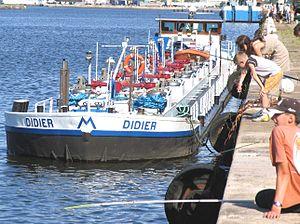
Le transport fluvial en France est un mode de transports de marchandises et de passagers qui utilise le réseau de canaux et de rivières navigables situés sur le territoire national. Avec 7,4 milliards de tonnes-kilomètres en 2009, soit environ 3,7 % de l'ensemble du trafic terrestre national, il a une place secondaire par rapport au transport routier et au transport ferroviaire. Le trafic est réparti entre cinq bassins fluviaux qui représentent 8 500 km de voies d'eau navigables, le premier en Europe par sa longueur. Mais seuls 4 100 km sont affectés au trafic marchandises et 2 000 km sont adaptés par leur gabarit à une exploitation commerciale moderne. La France est ainsi l'un des plus faibles utilisateurs du transport fluvial en Europe.
Le transport fluvial est le transport sur les voies navigables, qu'elles soient des cours d'eau navigables, éventuellement aménagés, ou des canaux artificiels.